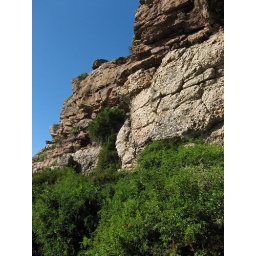
Higher up the rock formation is another layer of sandstone above the conglomerate layer, tinged red with iron oxide.